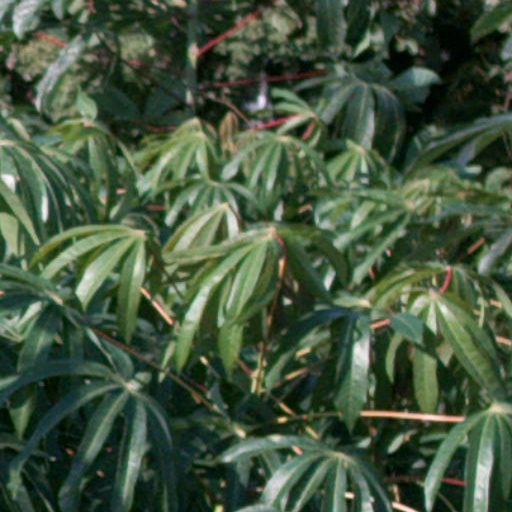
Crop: cassava